Bex (compound analgesic)

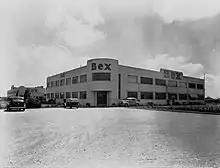
Beckers Ltd - outside view of Bex building

Bex was a strong compound analgesic which was popular in Australia for much of the 20th century. It came in the form of APC (aspirin–phenacetin–caffeine) tablets or powder, containing 42% aspirin and 42% phenacetin plus caffeine.